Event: Nepal Earthquake
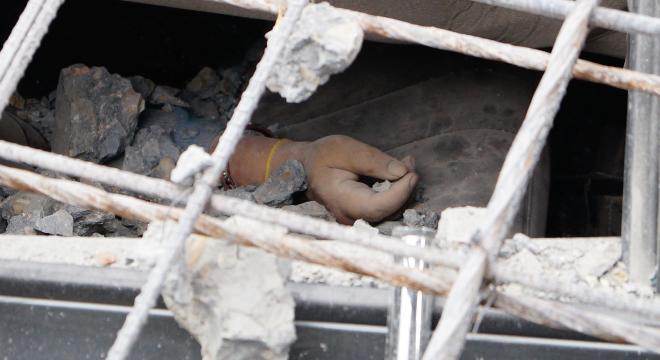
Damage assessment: damage